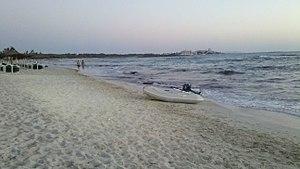
La plage de Es Trenc fait partie d'une zone de protection naturelle de la localité de Campos à Majorque. Derrière la plage se trouvent les Salinas d'Es Trenc consacrées à la récolte de la Fleur de sel.